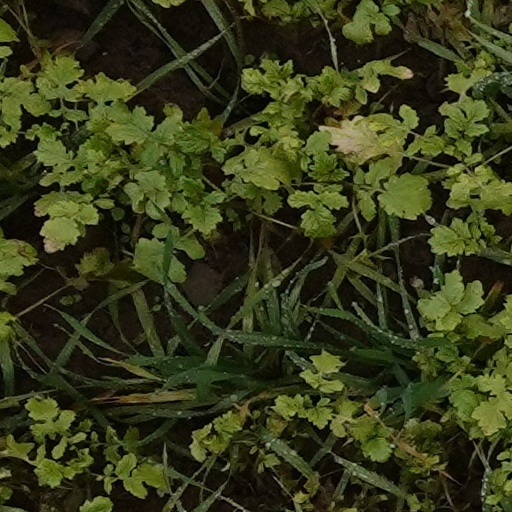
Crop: wheat